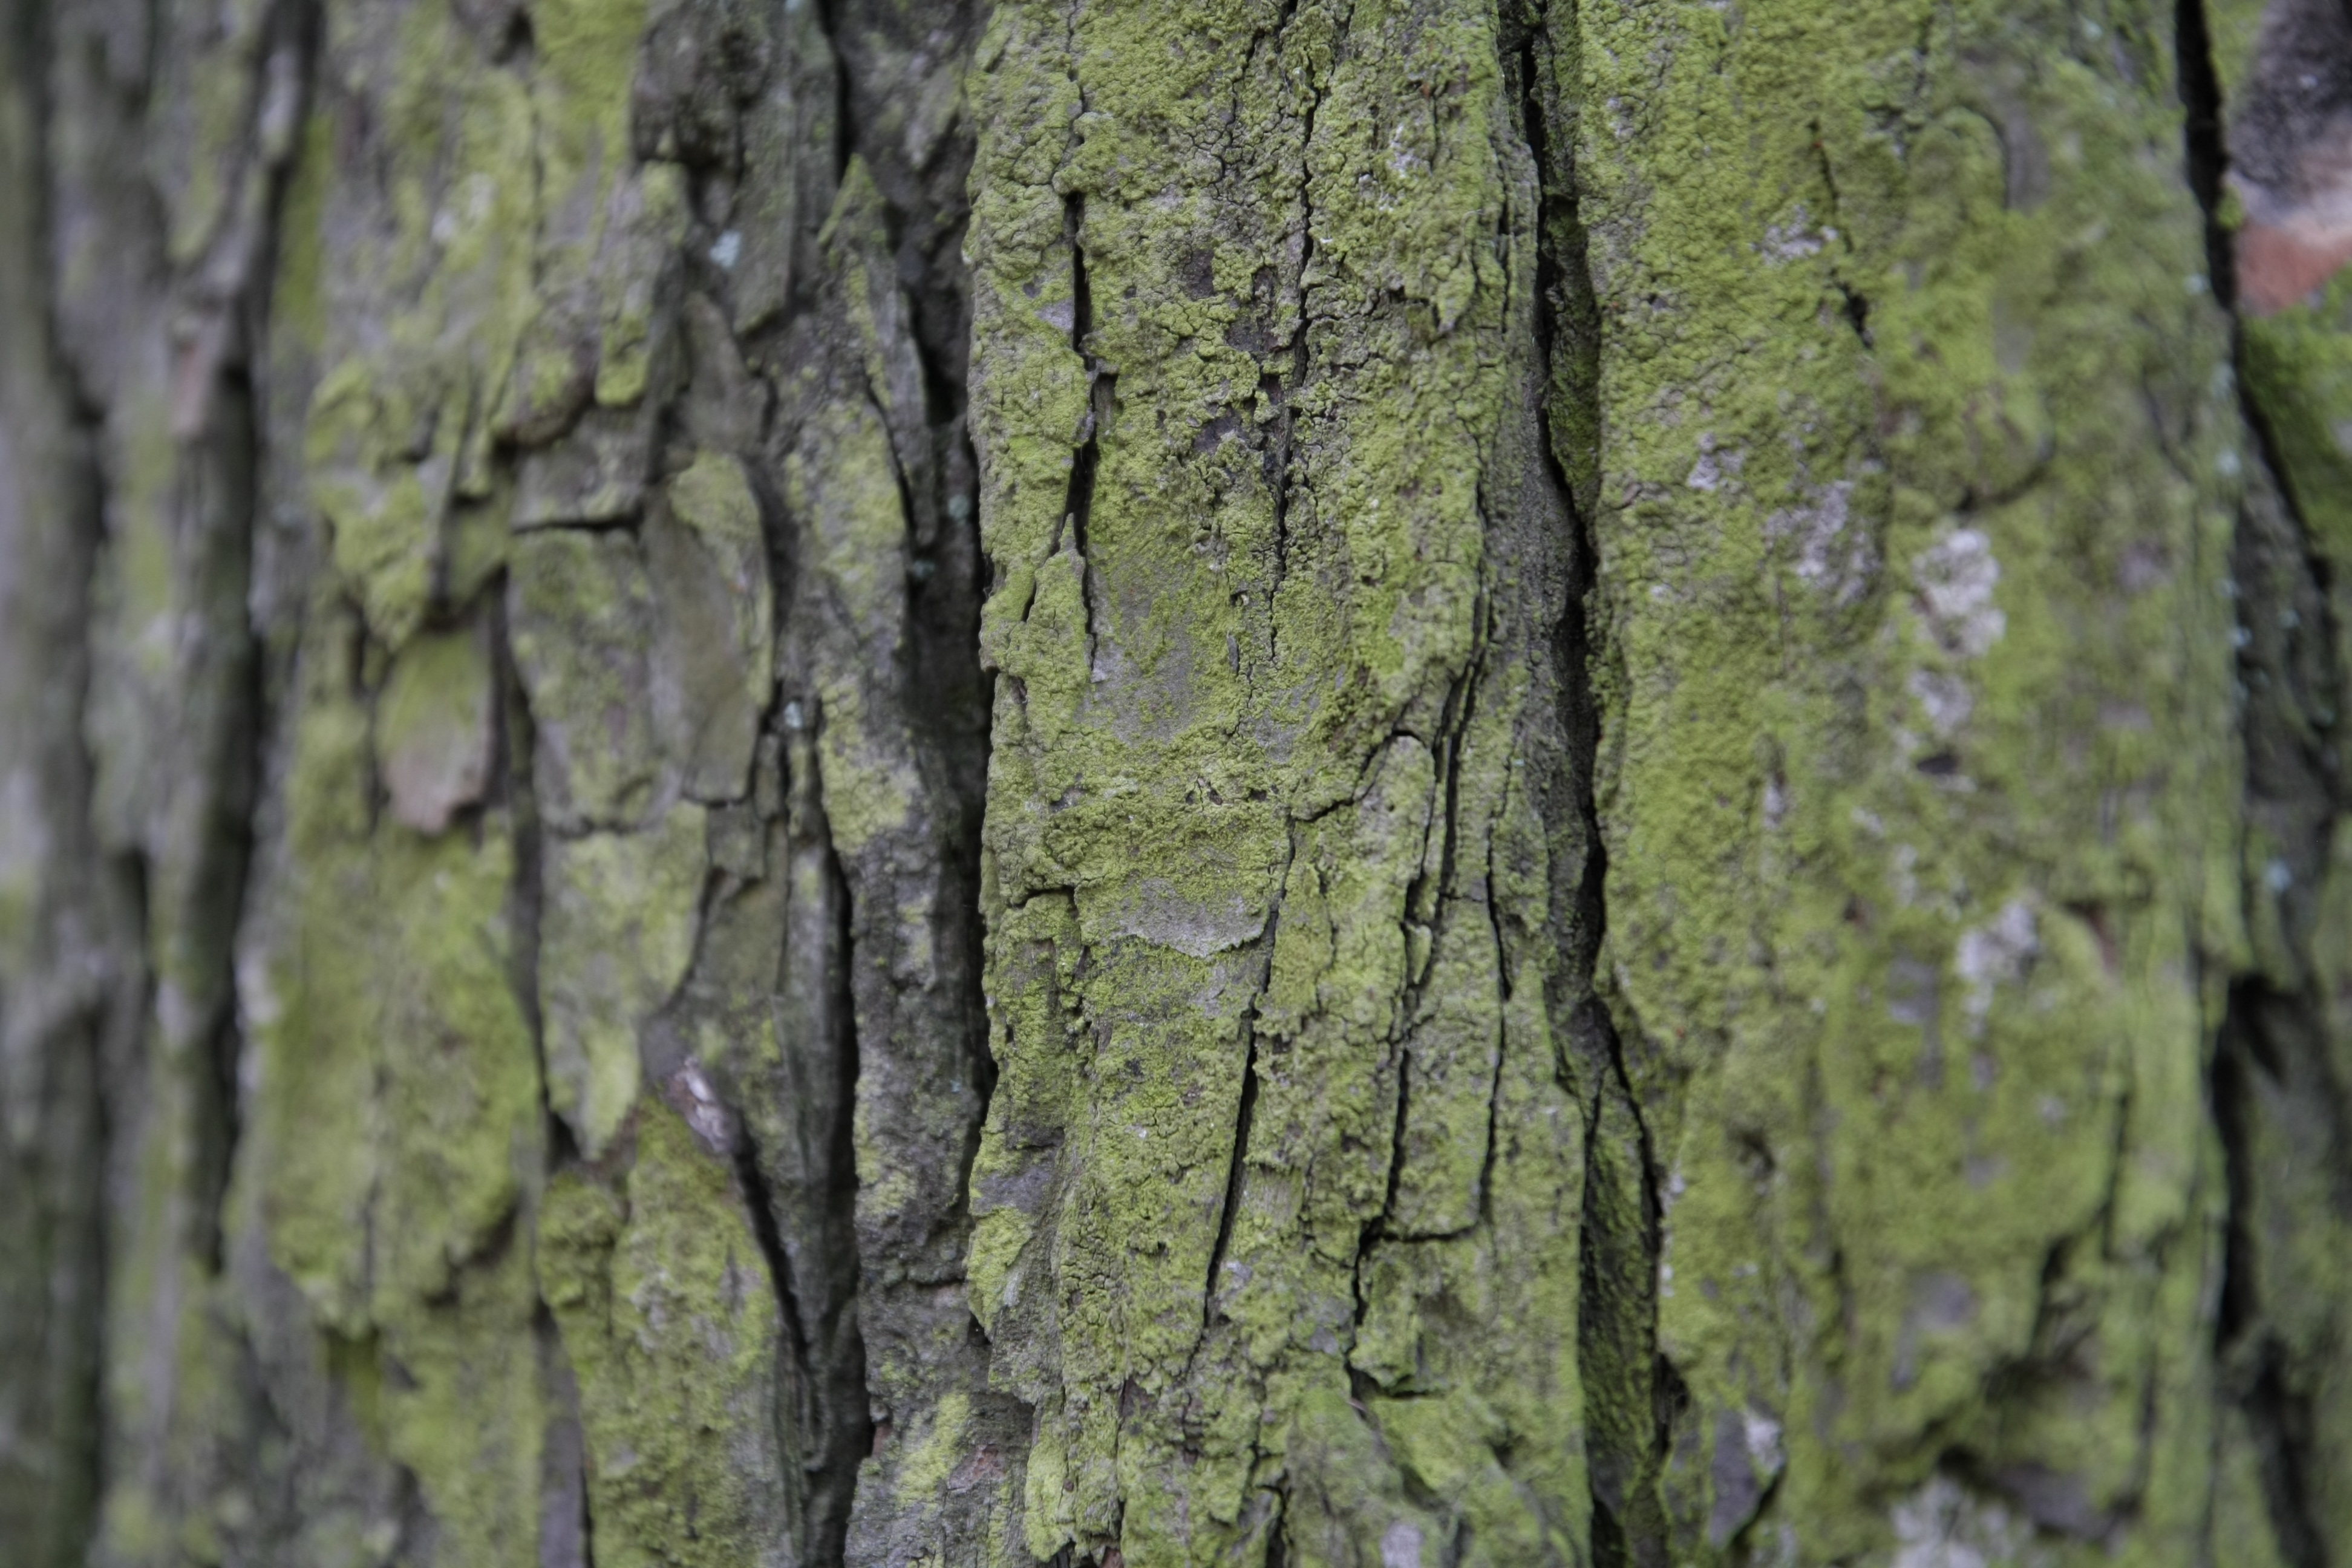
tree, forest, branch, plant, wood, texture, leaf, flower, trunk, moss, bark, green, tribe, deciduous, oak, woodland, flowering plant, plant stem, woody plant, land plant